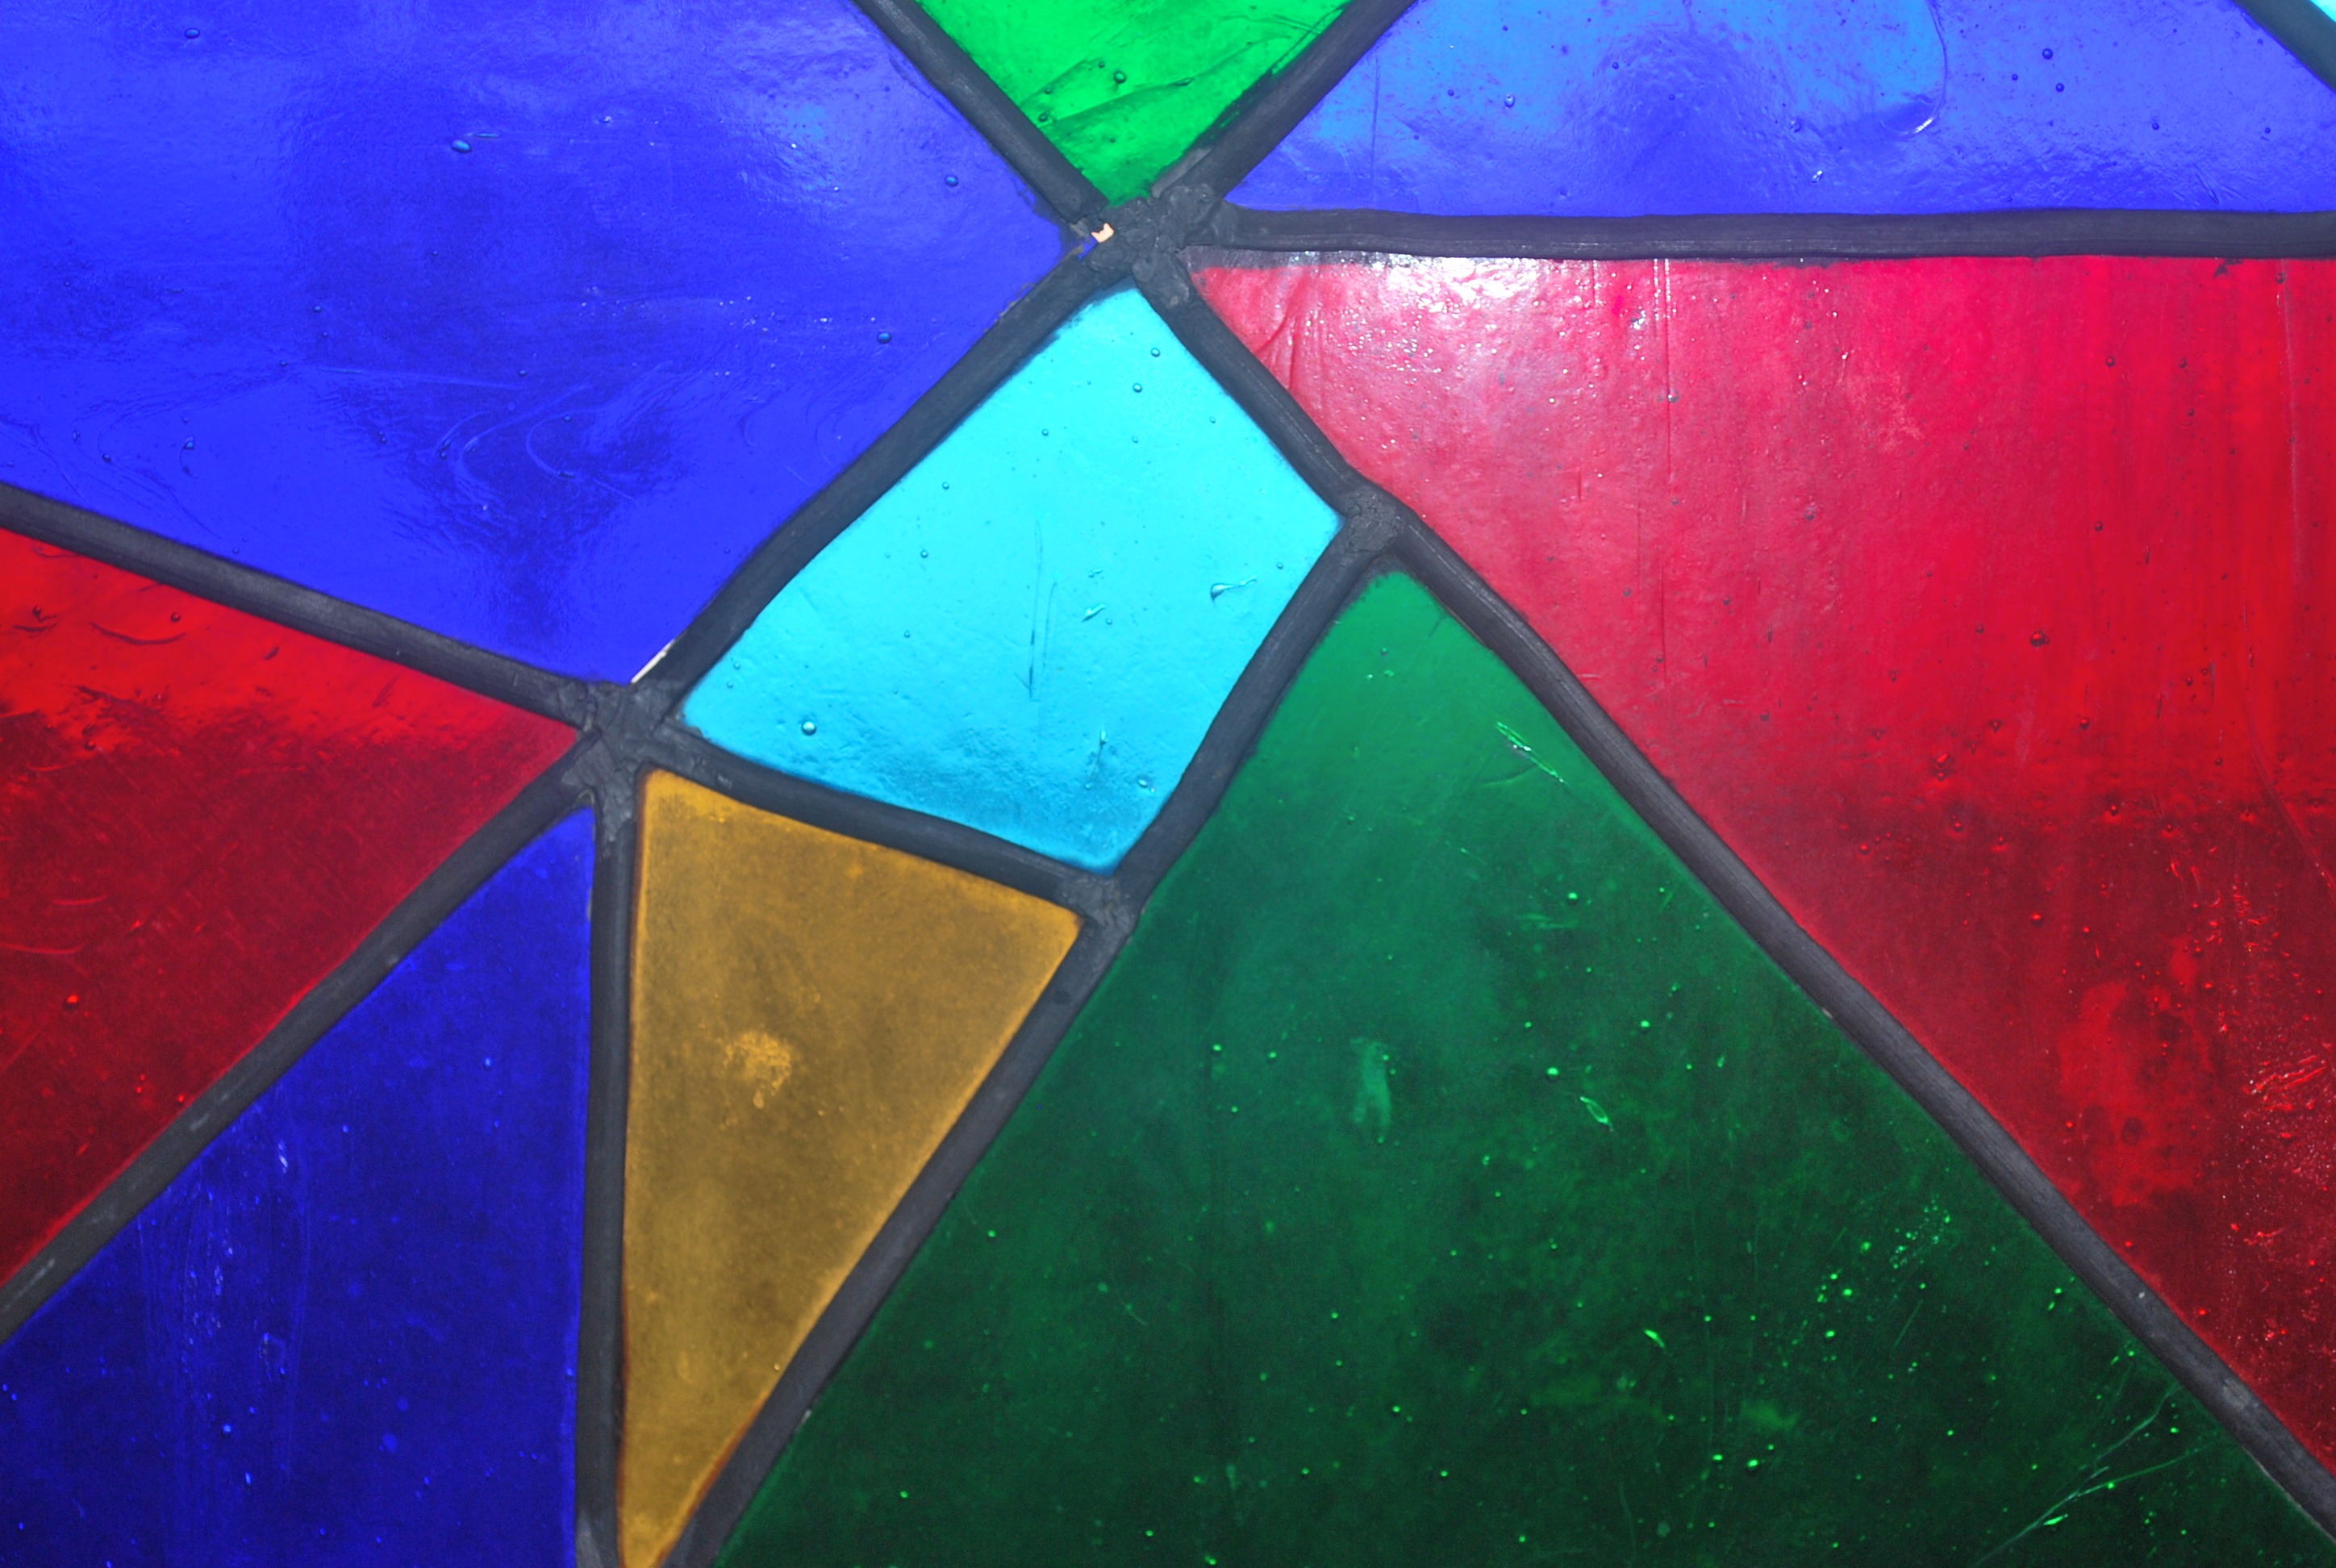
abstract, window, glass, wall, line, green, geometric, reflection, red, color, blue, material, stained glass, circle, art, stain, design, symmetry, stained, shape, modern art, acrylic paint